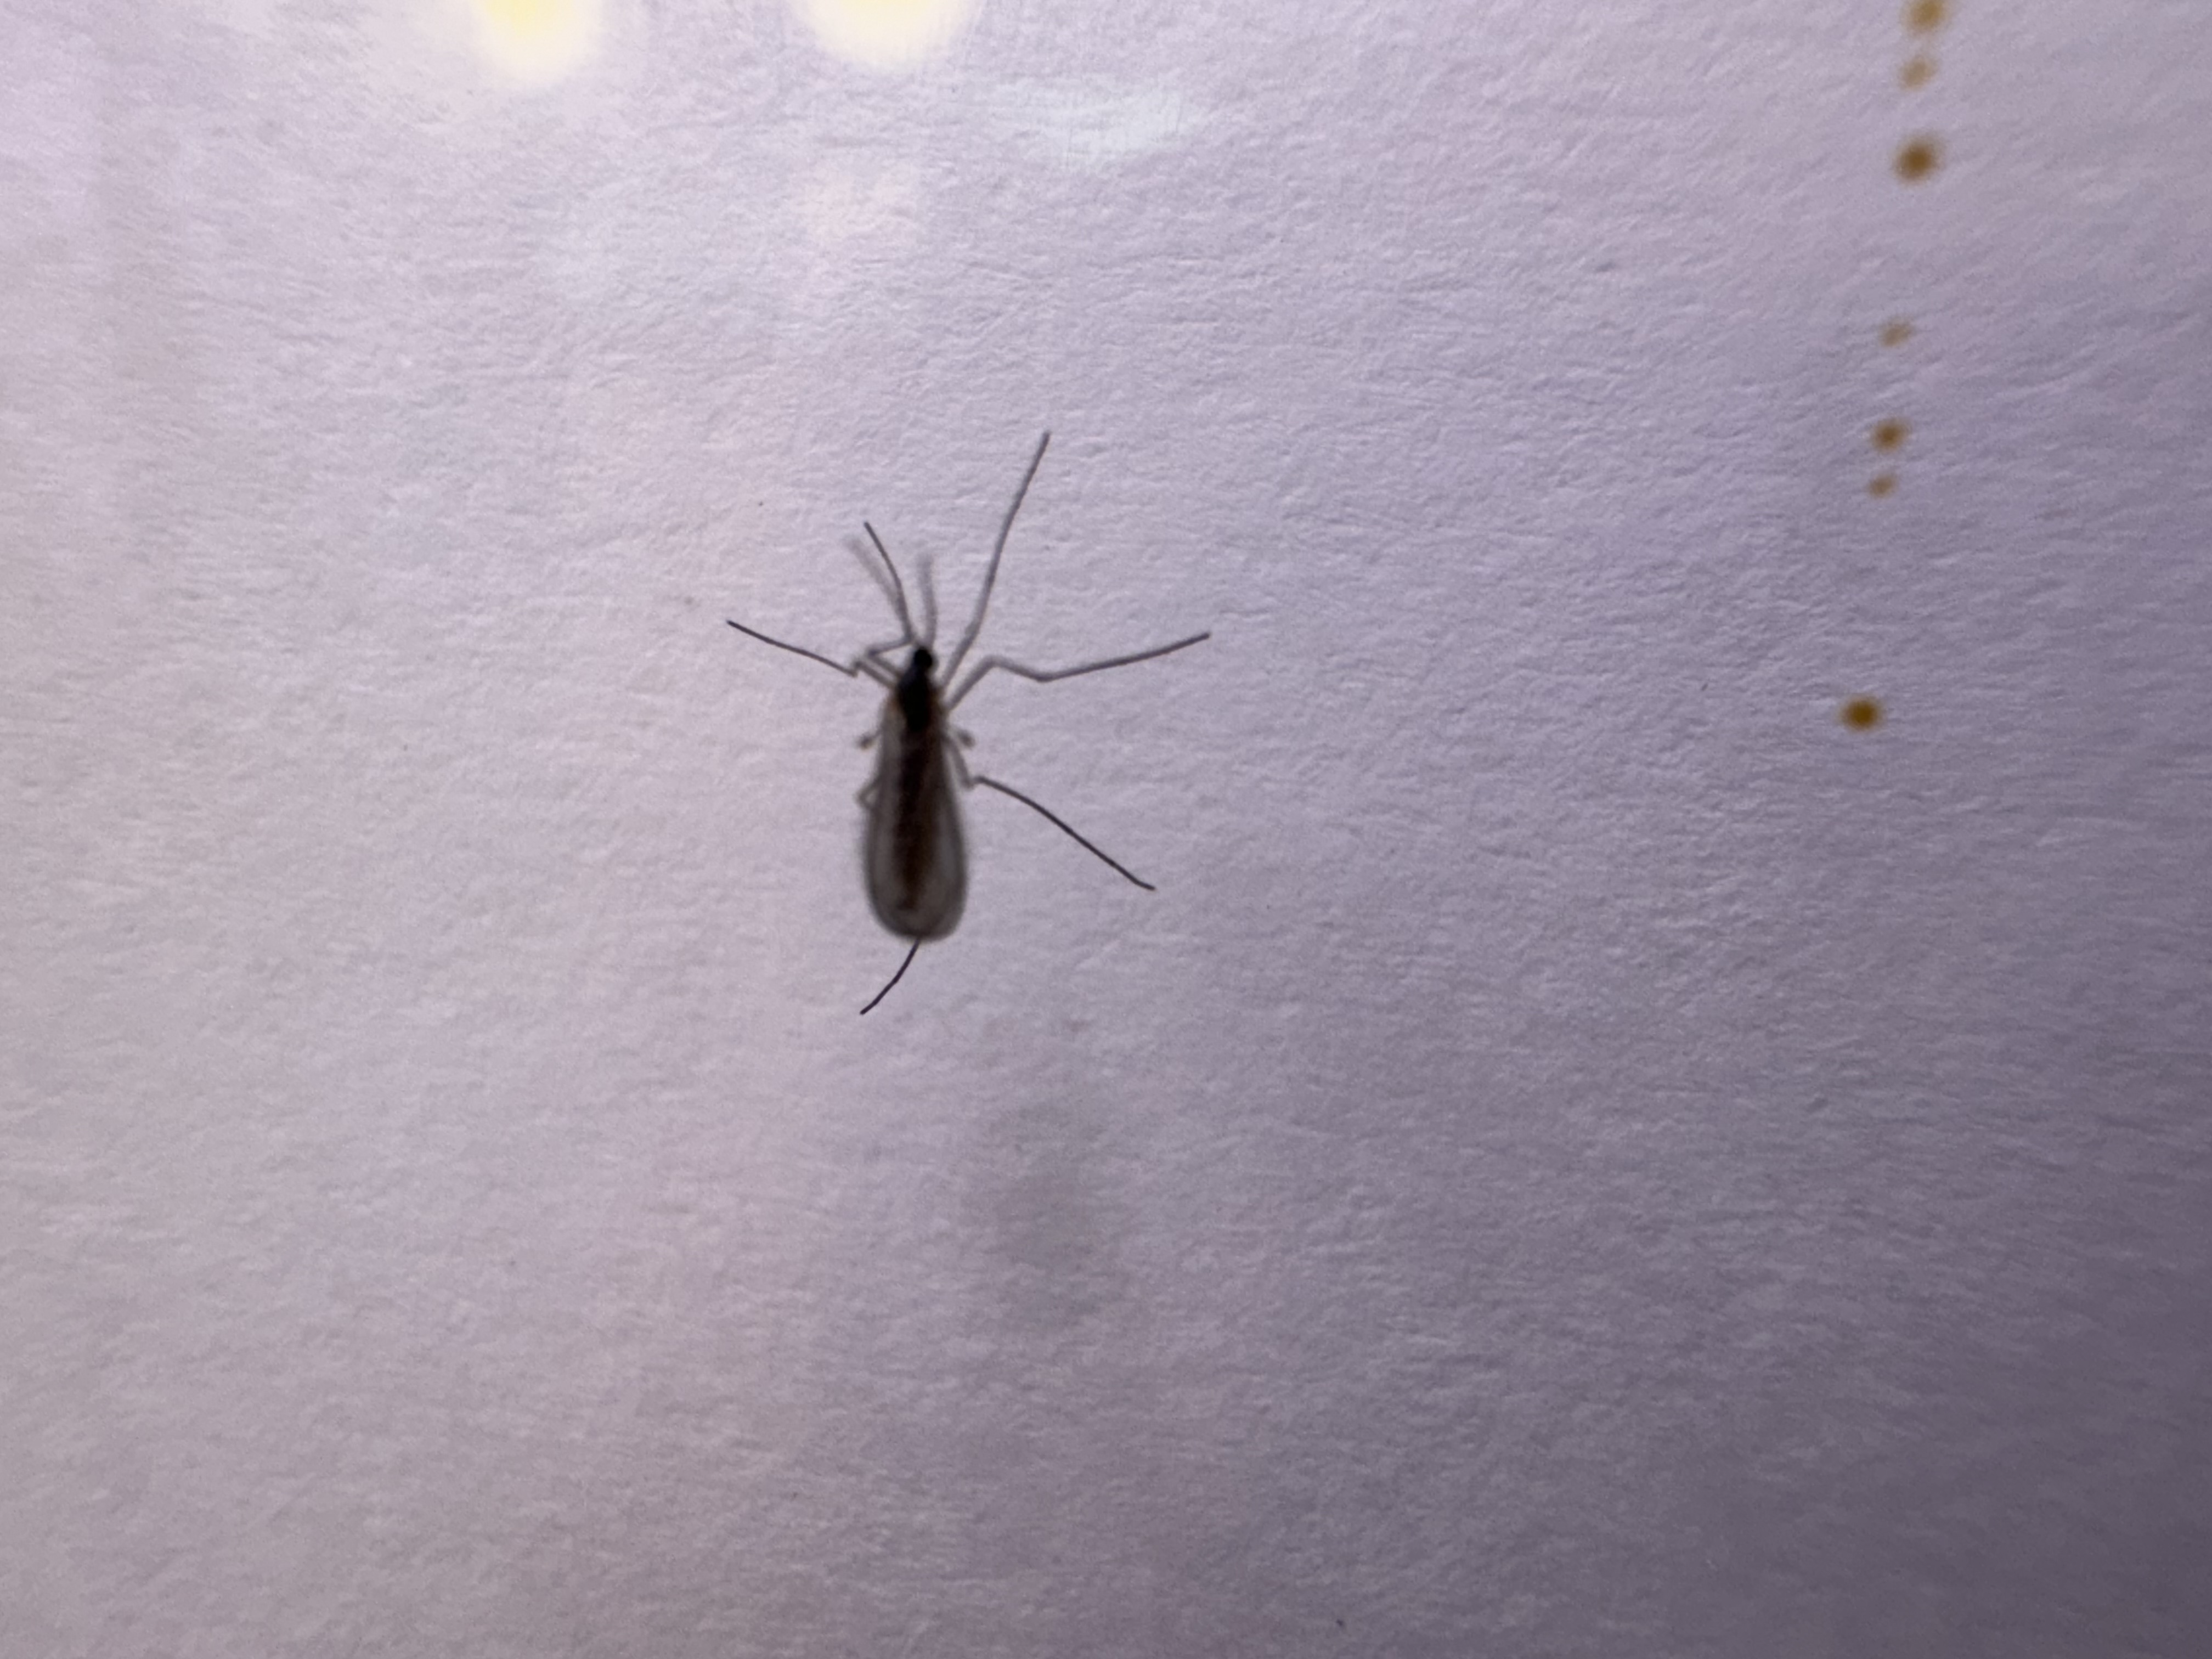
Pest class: hessian_fly